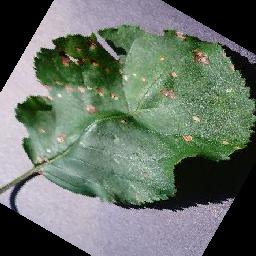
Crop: apple
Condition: black_rot